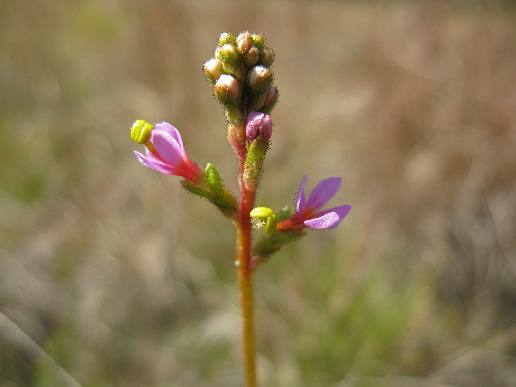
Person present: No